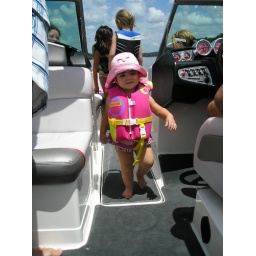
too cute, walking around the boat